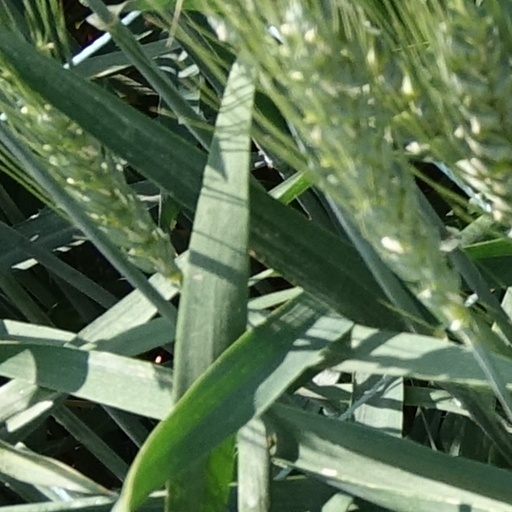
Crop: wheat